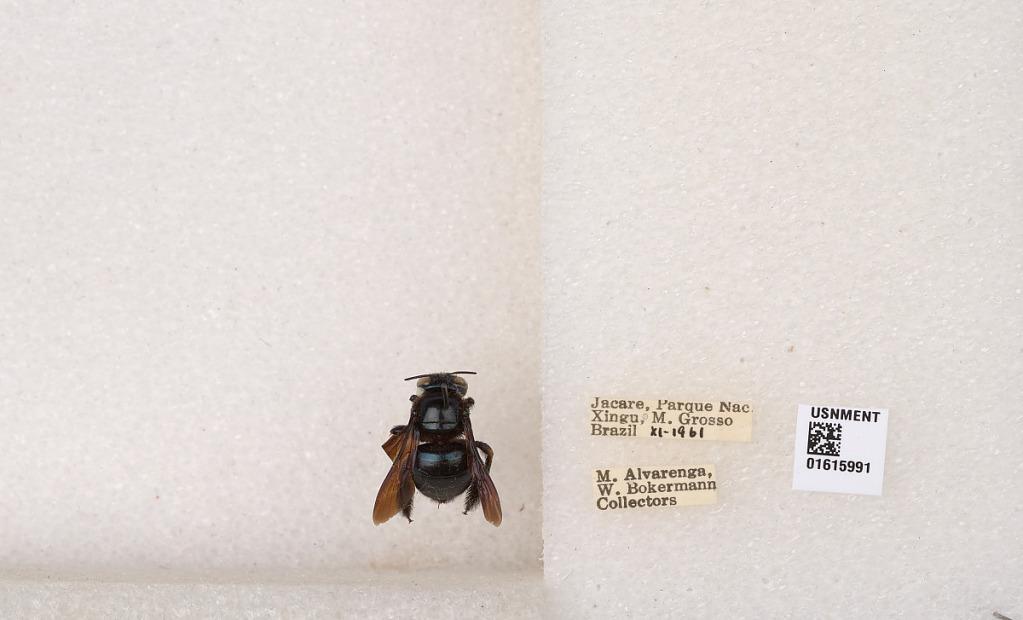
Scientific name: Xylocopa (Schonnherria) muscaria (Fabricius)
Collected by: M. Alvarenga & W. Bokermann
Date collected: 1961-11-1
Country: Brazil
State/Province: Mato Grosso
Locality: Jacare, Parque Nac Xingu